Guy Gibson

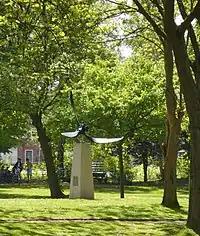
Dam Busters memorial park, Steenbergen, Netherlands

On 27 May the King and Queen visited Scampton. There was lunch in the officers' mess followed by an inspection of the squadron. Gibson showed the King models and photos of the dams. The King chose the motto for the new squadron 'Apres Moi Le Deluge'. On 28 May Archibald Sinclair, the Secretary of State for Air visited Scampton. Gibson then went on a fortnight's leave to Cornwall where he spent most of his time fishing.